Describe the emotion expressed in this image:  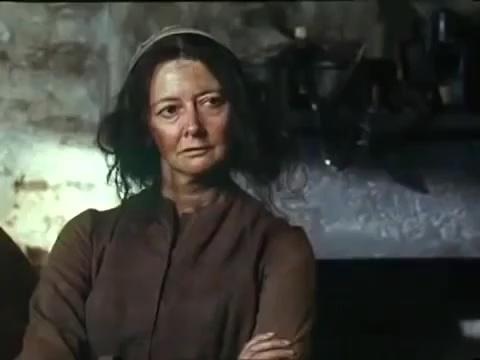
This person displays Suffering, valence and arousal with low intensity.